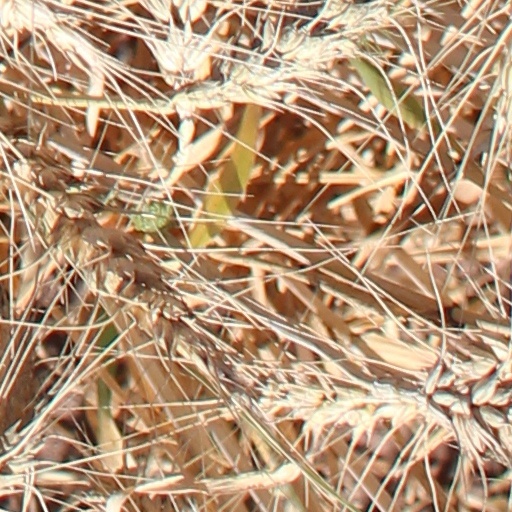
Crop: wheat